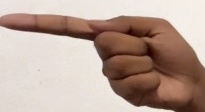
ASL sign: G